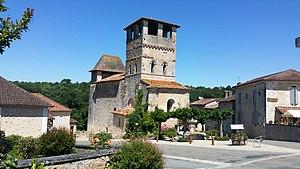
EGLISE DE SIORAC DE RIBERAC